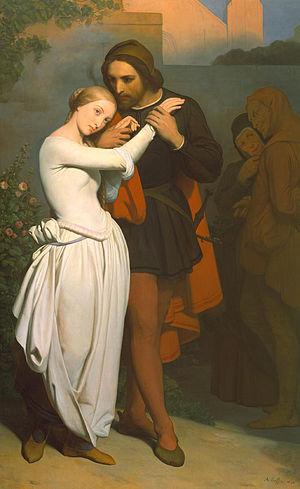
Le musée Goethe à l'Auberge au Bœuf est une auberge gastronomique et un musée littéraire du XIXᵉ siècle, à Sessenheim dans le Bas-Rhin en Alsace. Labellisé Maisons des Illustres, il est consacré à l’idylle amoureuse entre 1770 et 1771, entre le célèbre auteur littéraire, penseur et homme d'État allemand Goethe et Frédérique Brion.
Faust est le héros d'un conte populaire allemand ayant rencontré du succès au XVIᵉ siècle, à l'origine de nombreuses réinterprétations.